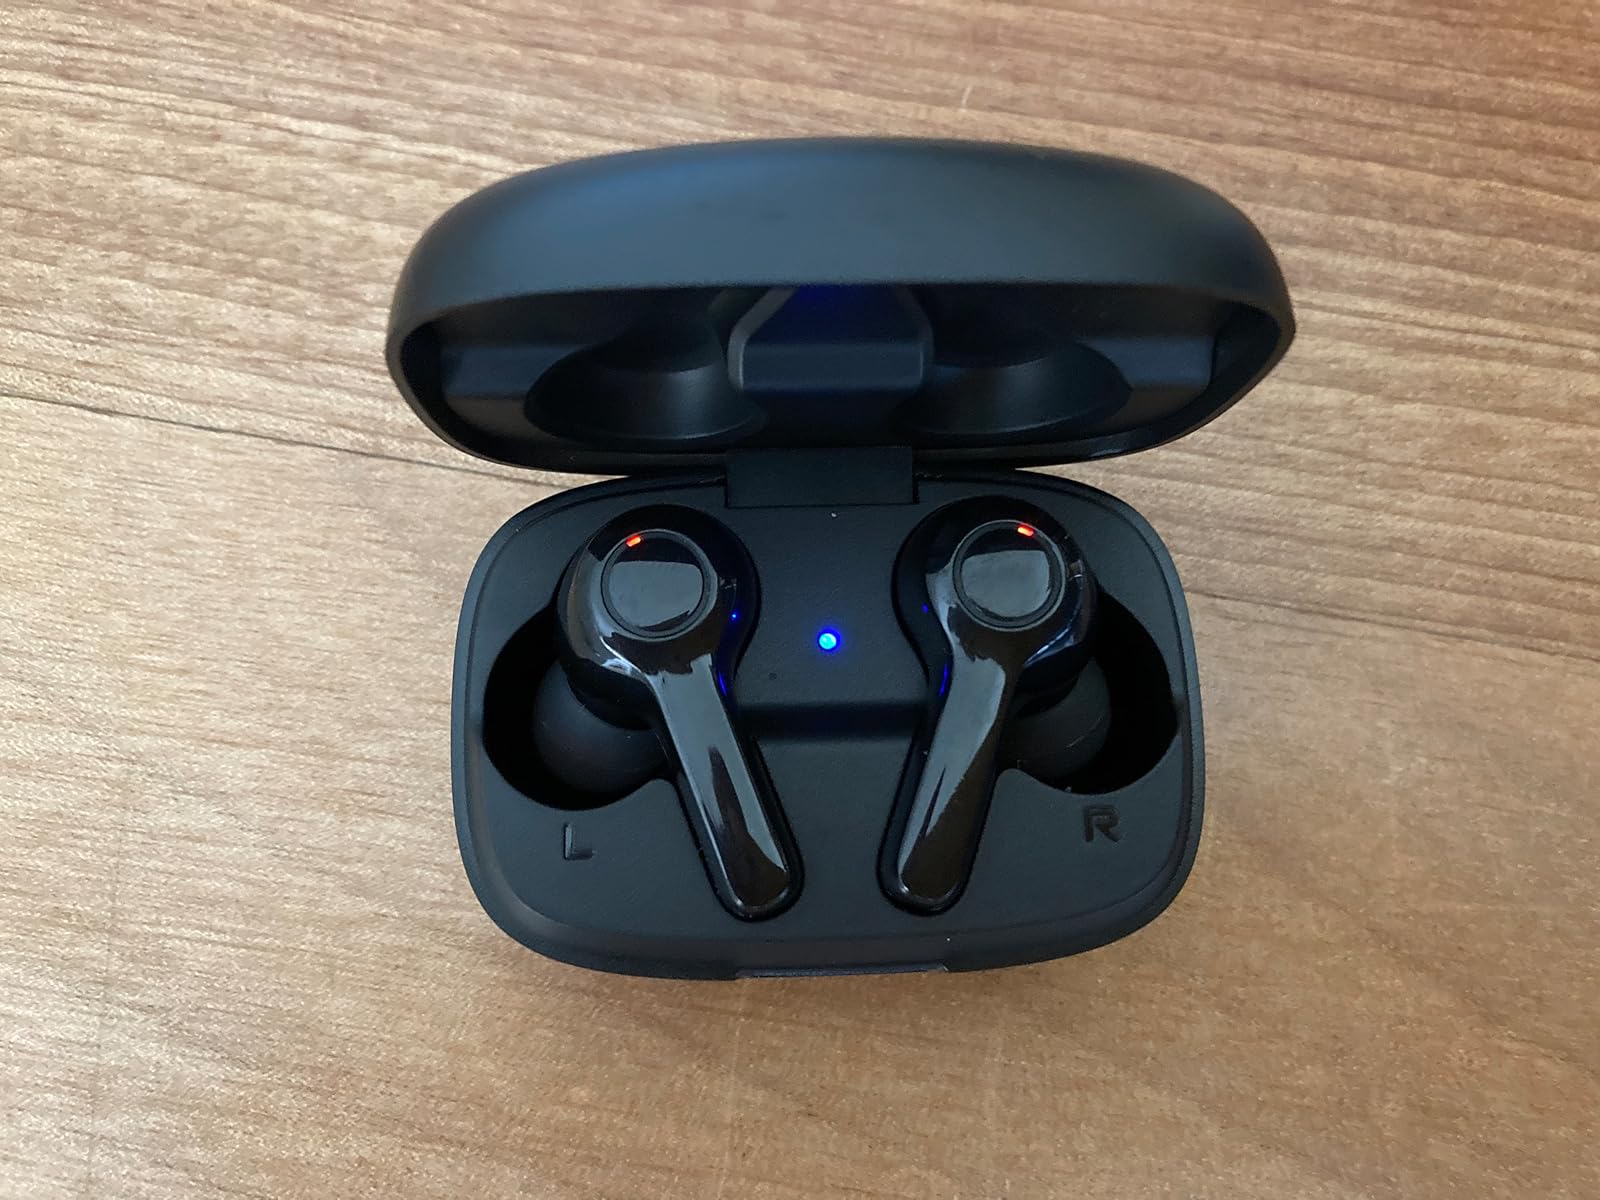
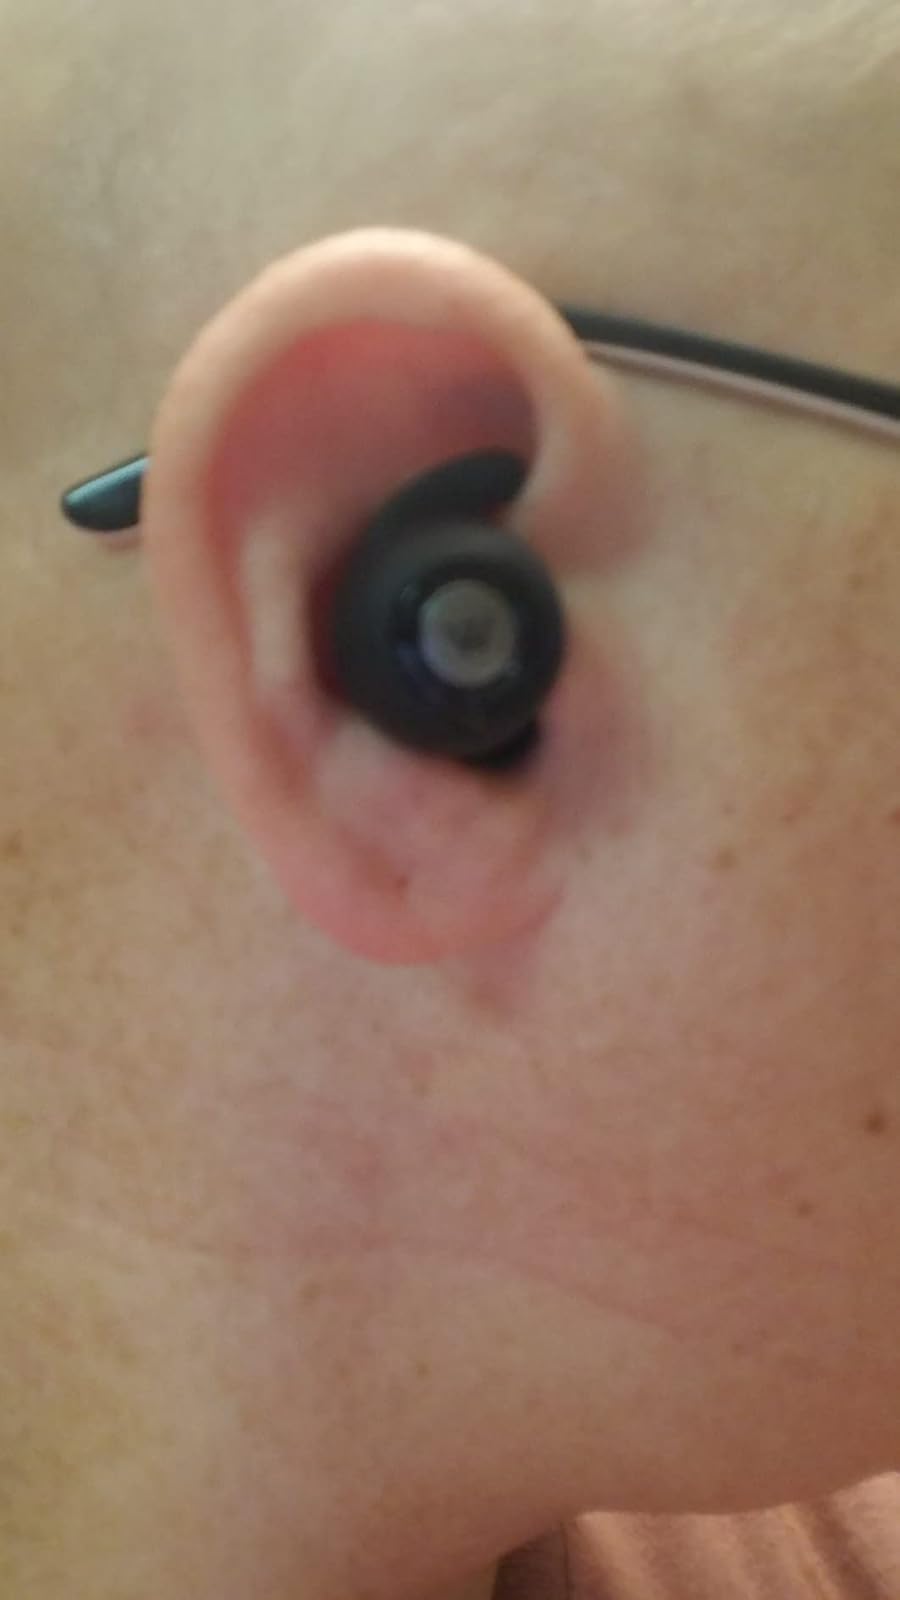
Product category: earbuds
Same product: no